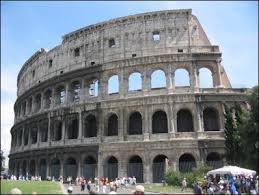
Landmark: Roman Colosseum